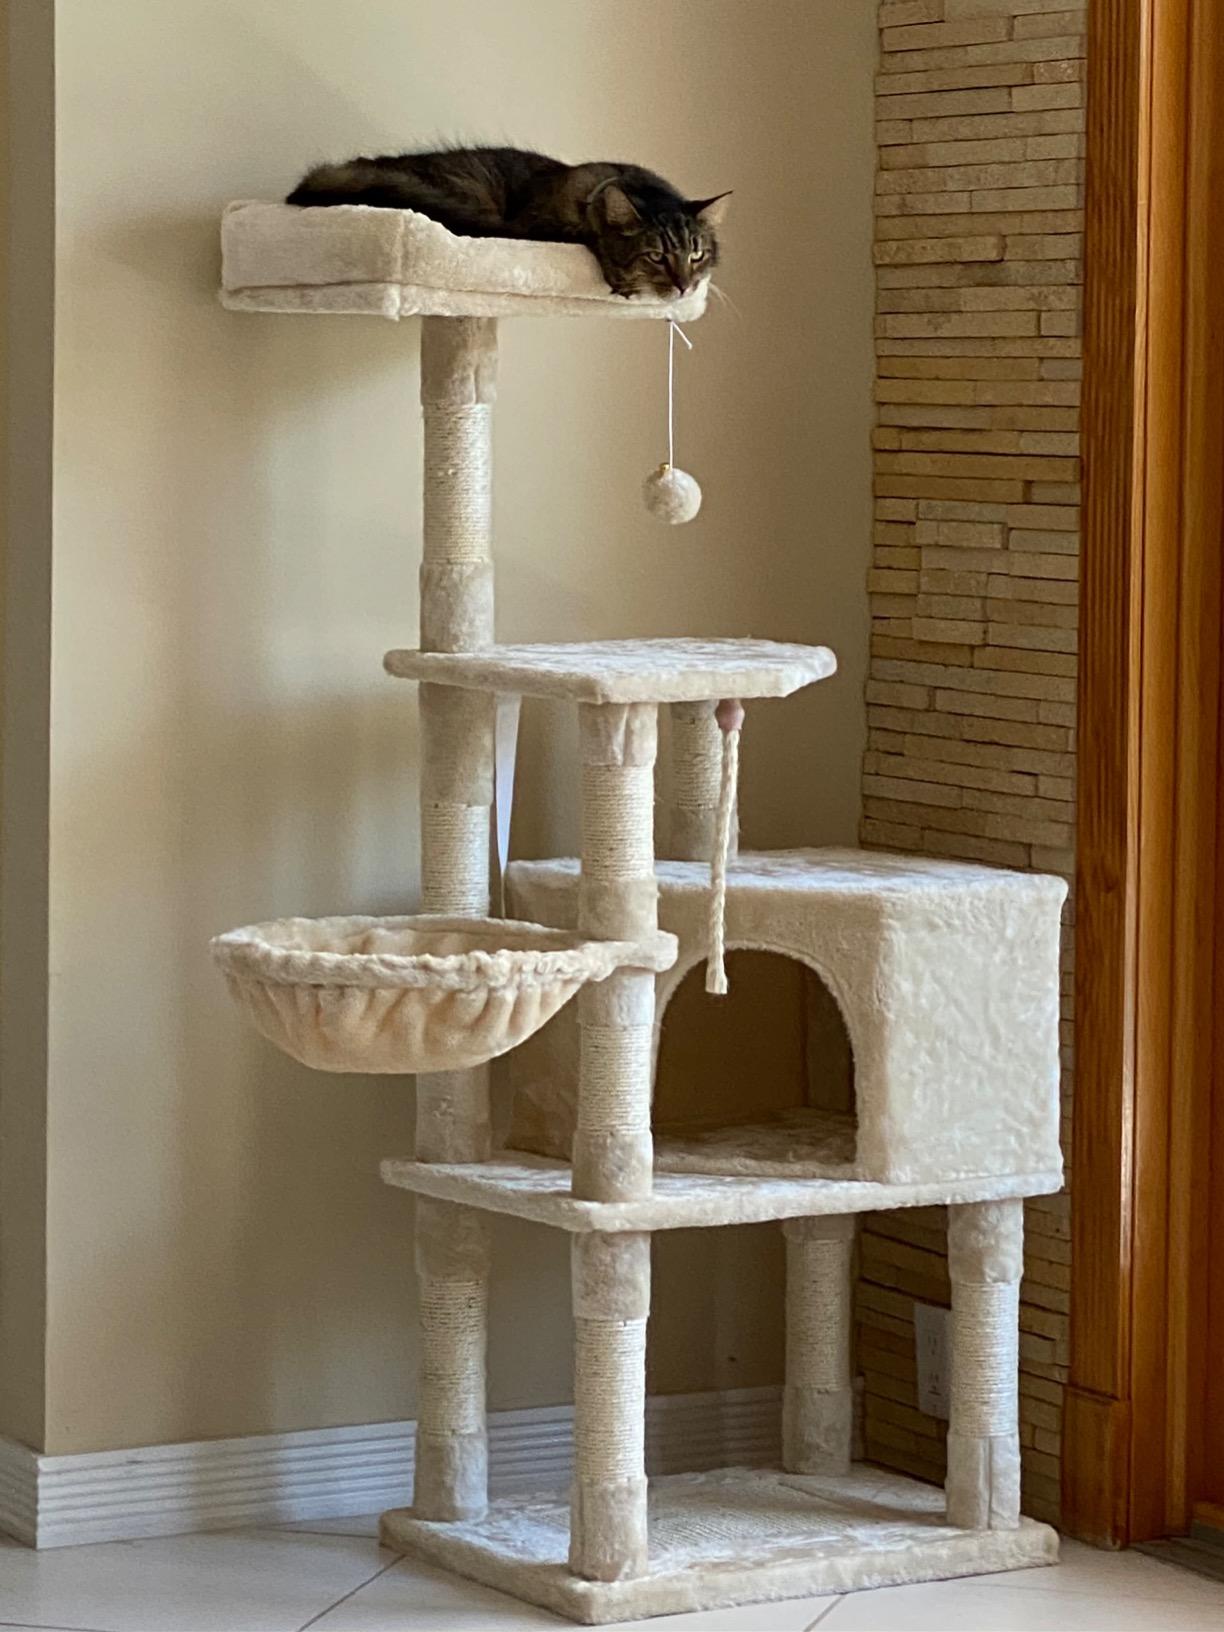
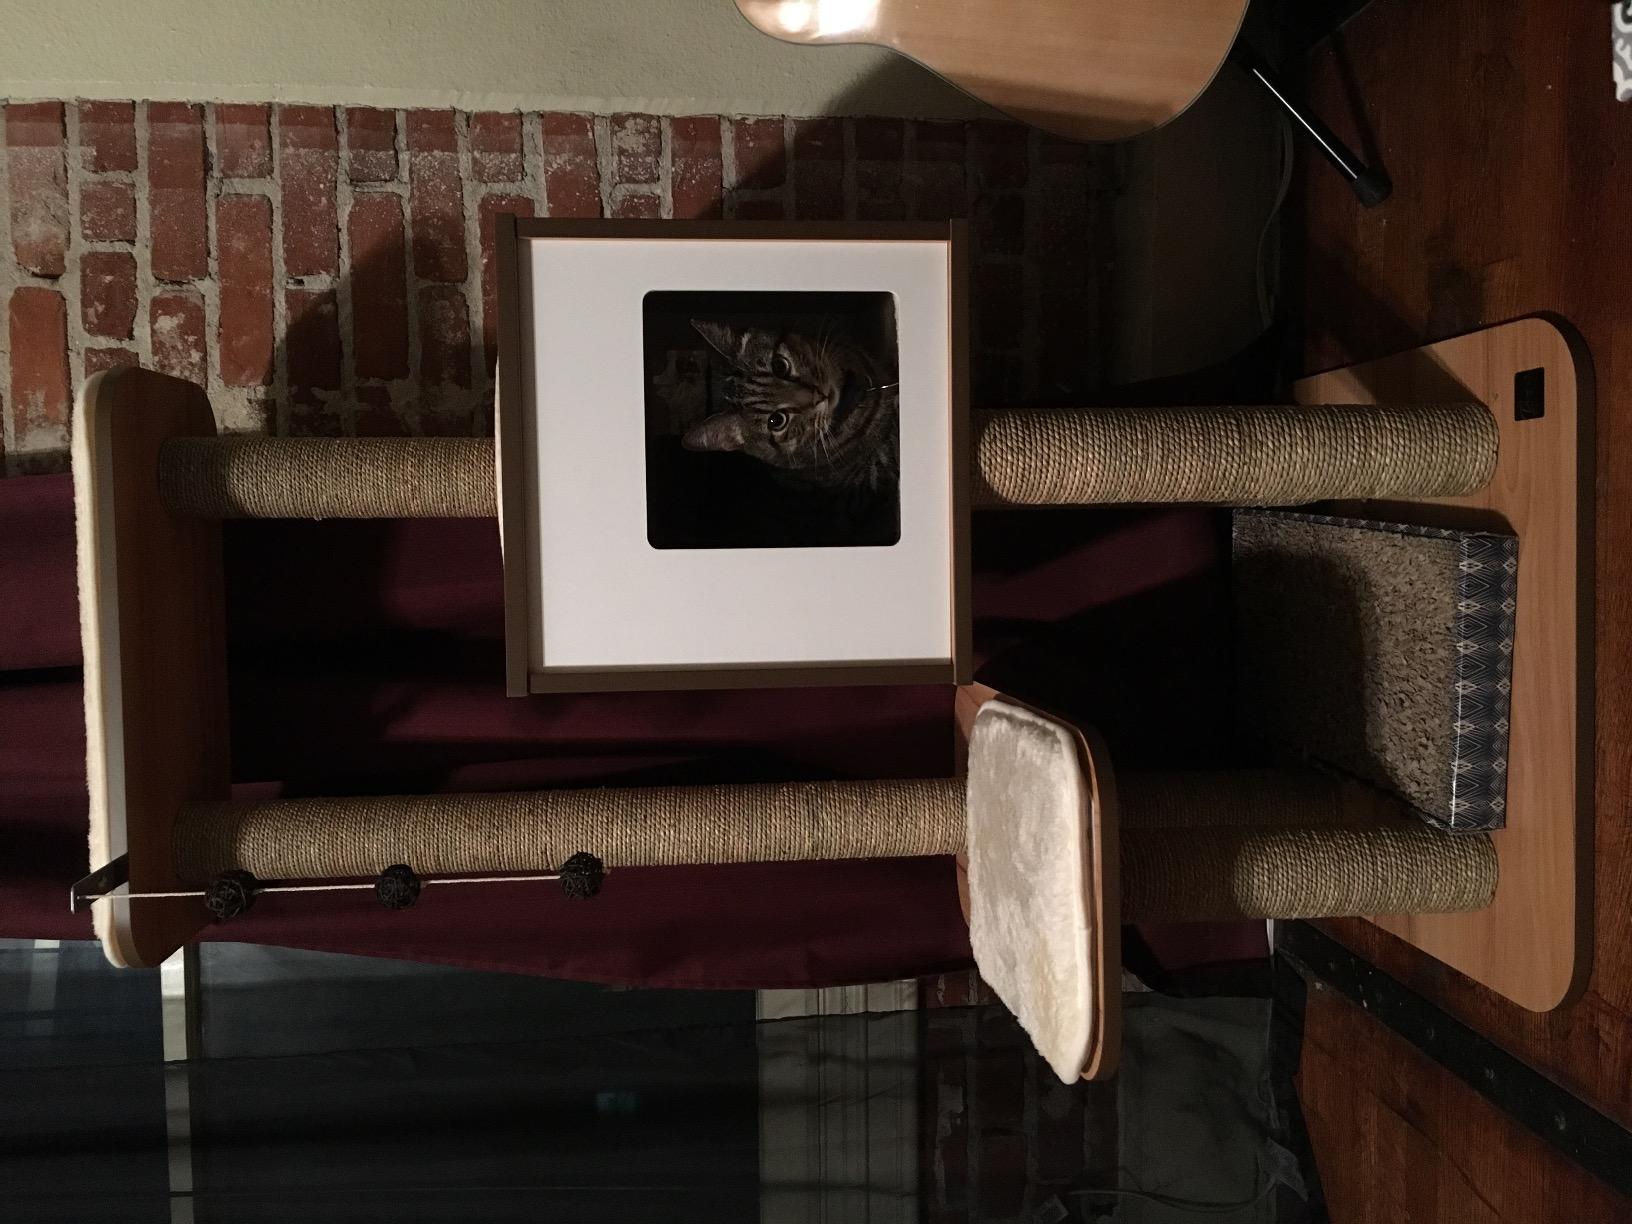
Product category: items_cat tree
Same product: no